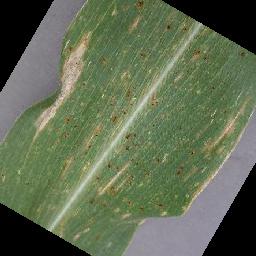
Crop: corn
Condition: (maize)_cercospora_spot_gray_spot